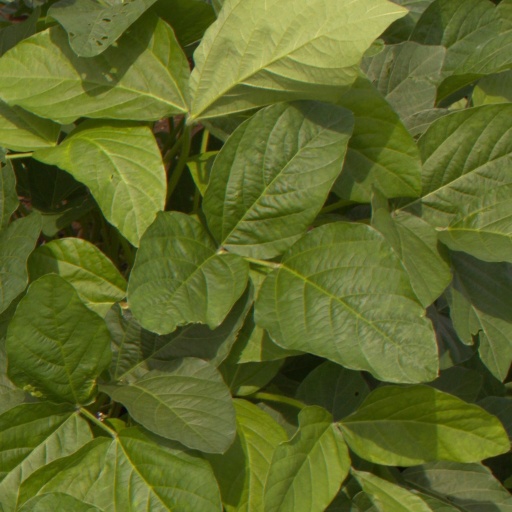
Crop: soybean